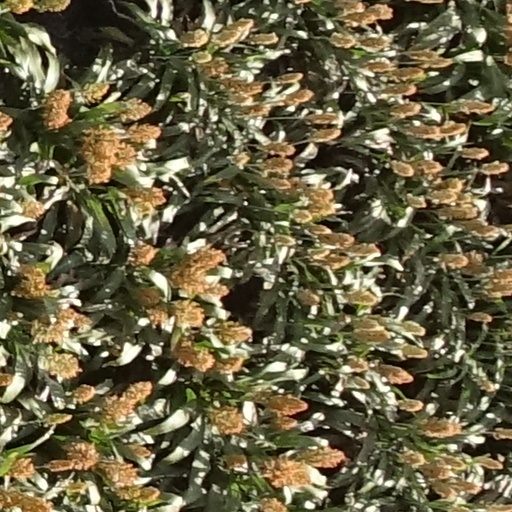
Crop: sorghum